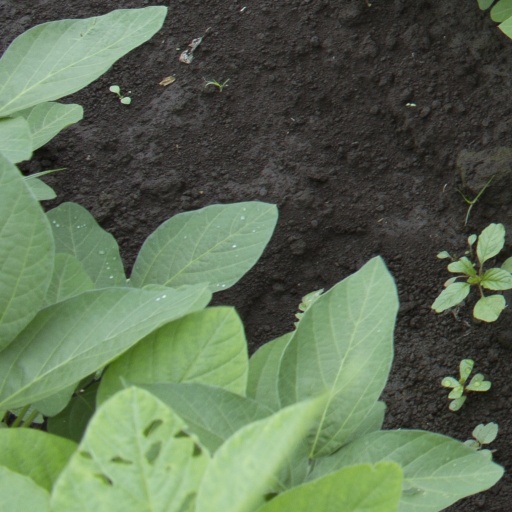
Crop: soybean